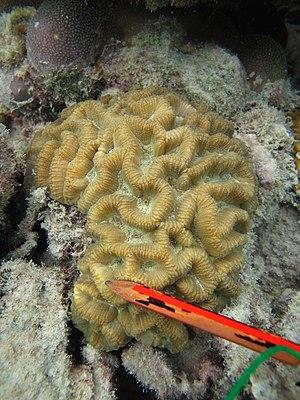
Paragoniastrea australensis est une espèce de coraux appartenant à la famille des Merulinidae.
Paragoniastrea est un genre de coraux durs de la famille des Meandrinidae.